Firecracker

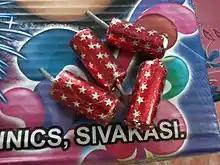
Bullet Bomb Firecracker

Firecrackers, as well as other types of explosives, are subject to various laws in many countries, although firecrackers themselves are not usually considered illegal contraband material. It is usually the manufacture, sale, storage, and use of firecrackers that are subject to laws, including safety requirements for manufacture, the requirement of a permit to sell or store, or restrictions on the use of firecrackers.